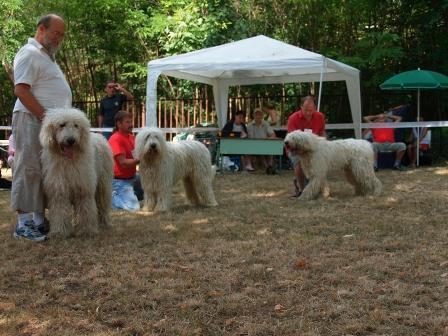
komondor